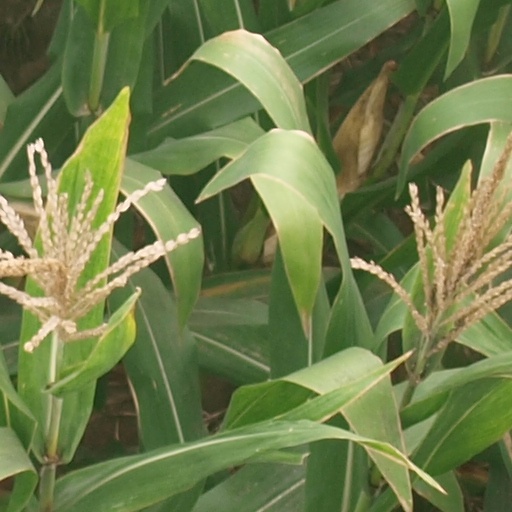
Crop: maize; corn